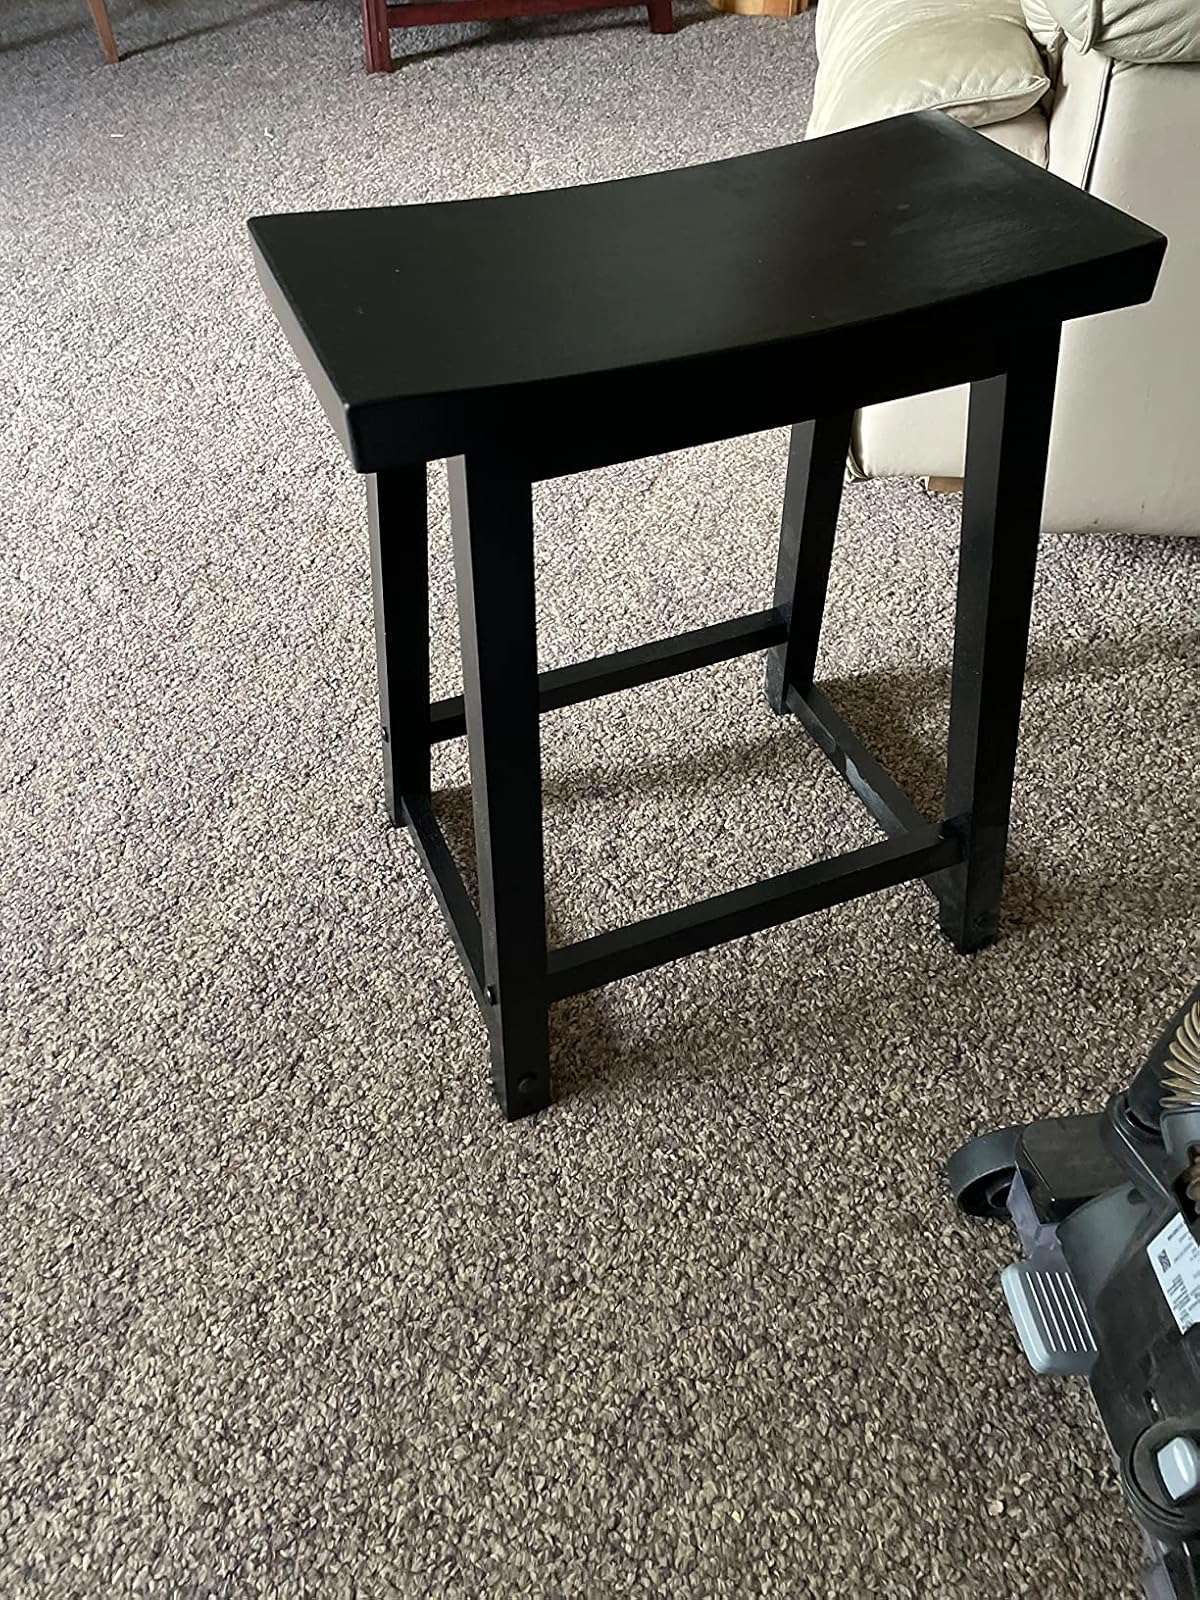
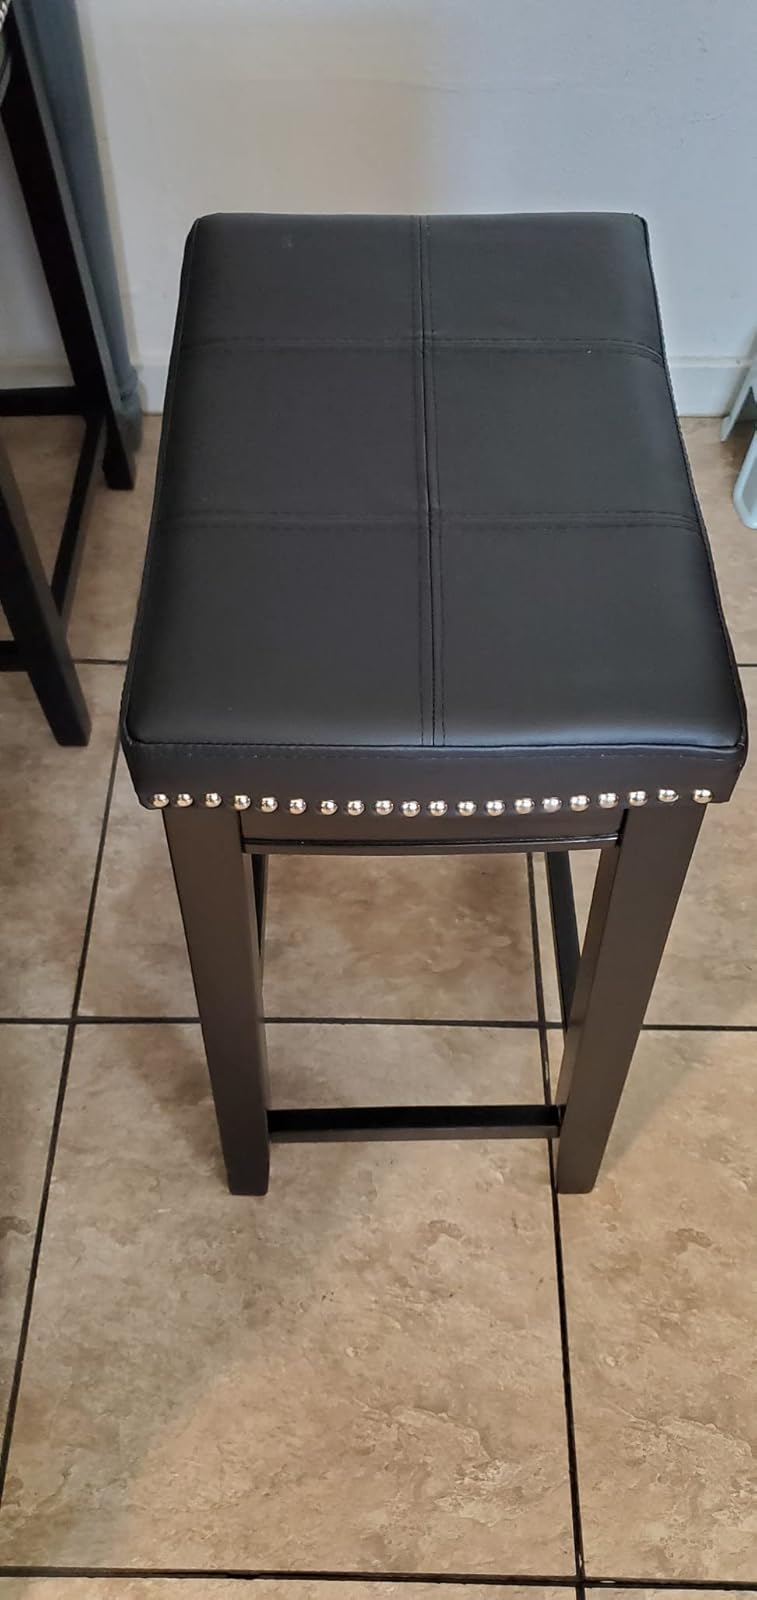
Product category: stool
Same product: no